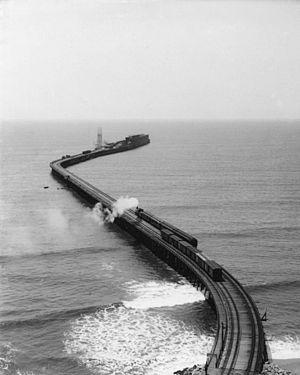
Le Long Wharf de Santa Monica, en français : long quai, également appelé Port Los Angeles ou The Mile Long Pier, était un vaste quai construit par la Southern Pacific Transportation Company dans la baie de Santa Monica, de 1892 à 1894. Lorsqu'il est ouvert, en 1894, il est le plus long quai au monde, mesurant environ 1 280 mètres. Il a servi de port de marchandises et de passagers, jusqu'en 1913. En 1919, le quai a commencé à être démonté. L'extrémité de 1 000 pieds du quai, est enlevée en 1920. Les 3 600 pieds restants servent de jetée de pêche, jusqu'en 1933, date à laquelle le reste de la jetée est enlevé. Le quai est constitué principalement de bois, en provenance des ports du Nord, pour aider au boom de la construction en Californie du Sud. La Southern Pacific Railroad et les tramways du Los Angeles Pacific Railroad desservent le quai. Le site du Long Wharf est un monument historique de Californie, sous le numéro 881.